Letona Hotel

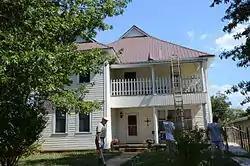

The Letona Hotel is a historic former hotel building (now a private residential duplex), between North Hotel and North Spain Streets, just north of Arkansas Highway 310 in Letona, Arkansas. It is a -story wood-frame structure, with a hip roof and novelty siding. A two-level porch extends across its eastern facade, supported by square posts. Built about 1910, it is a surviving reminder of the time when Letona was a major lumber shipment point on the Missouri and North Arkansas Railroad.